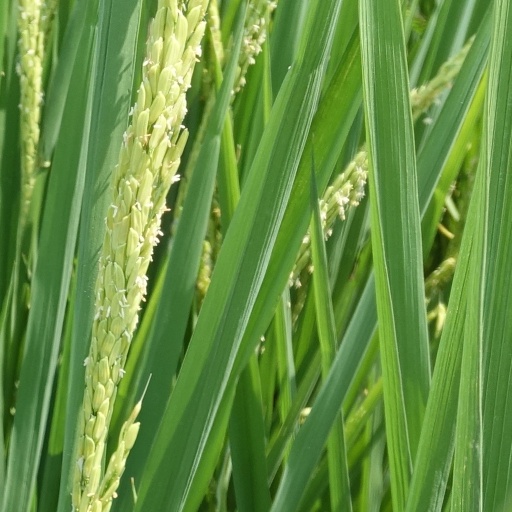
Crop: rice